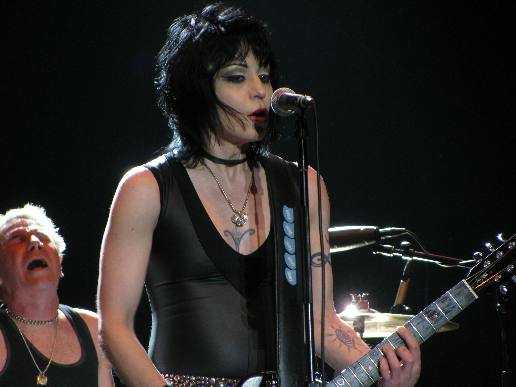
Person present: Yes